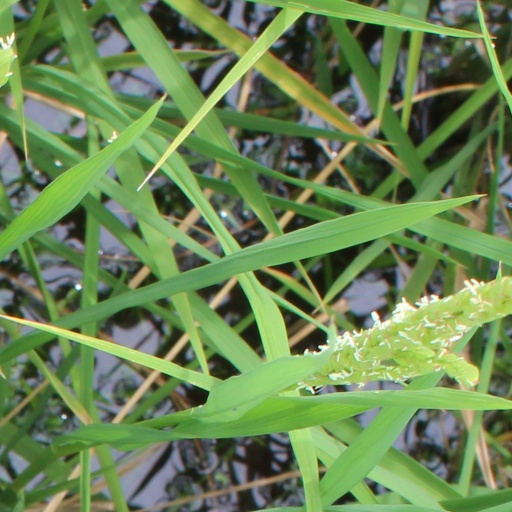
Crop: rice